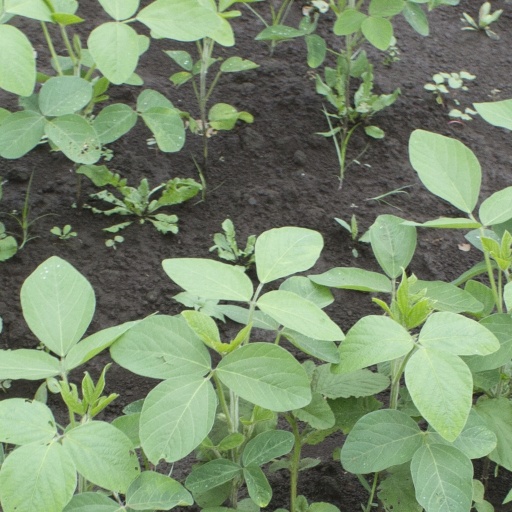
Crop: soybean